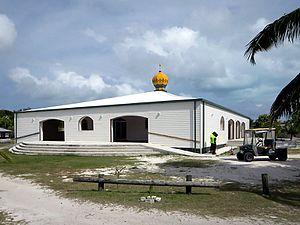
Les îles Cocos, anciennement îles Keeling, sont un archipel corallien de l’océan Indien, formé autour de deux atolls principaux. Elles constituent depuis 1984 un territoire extérieur de l’Australie, formellement le « Territoire des îles Cocos ».